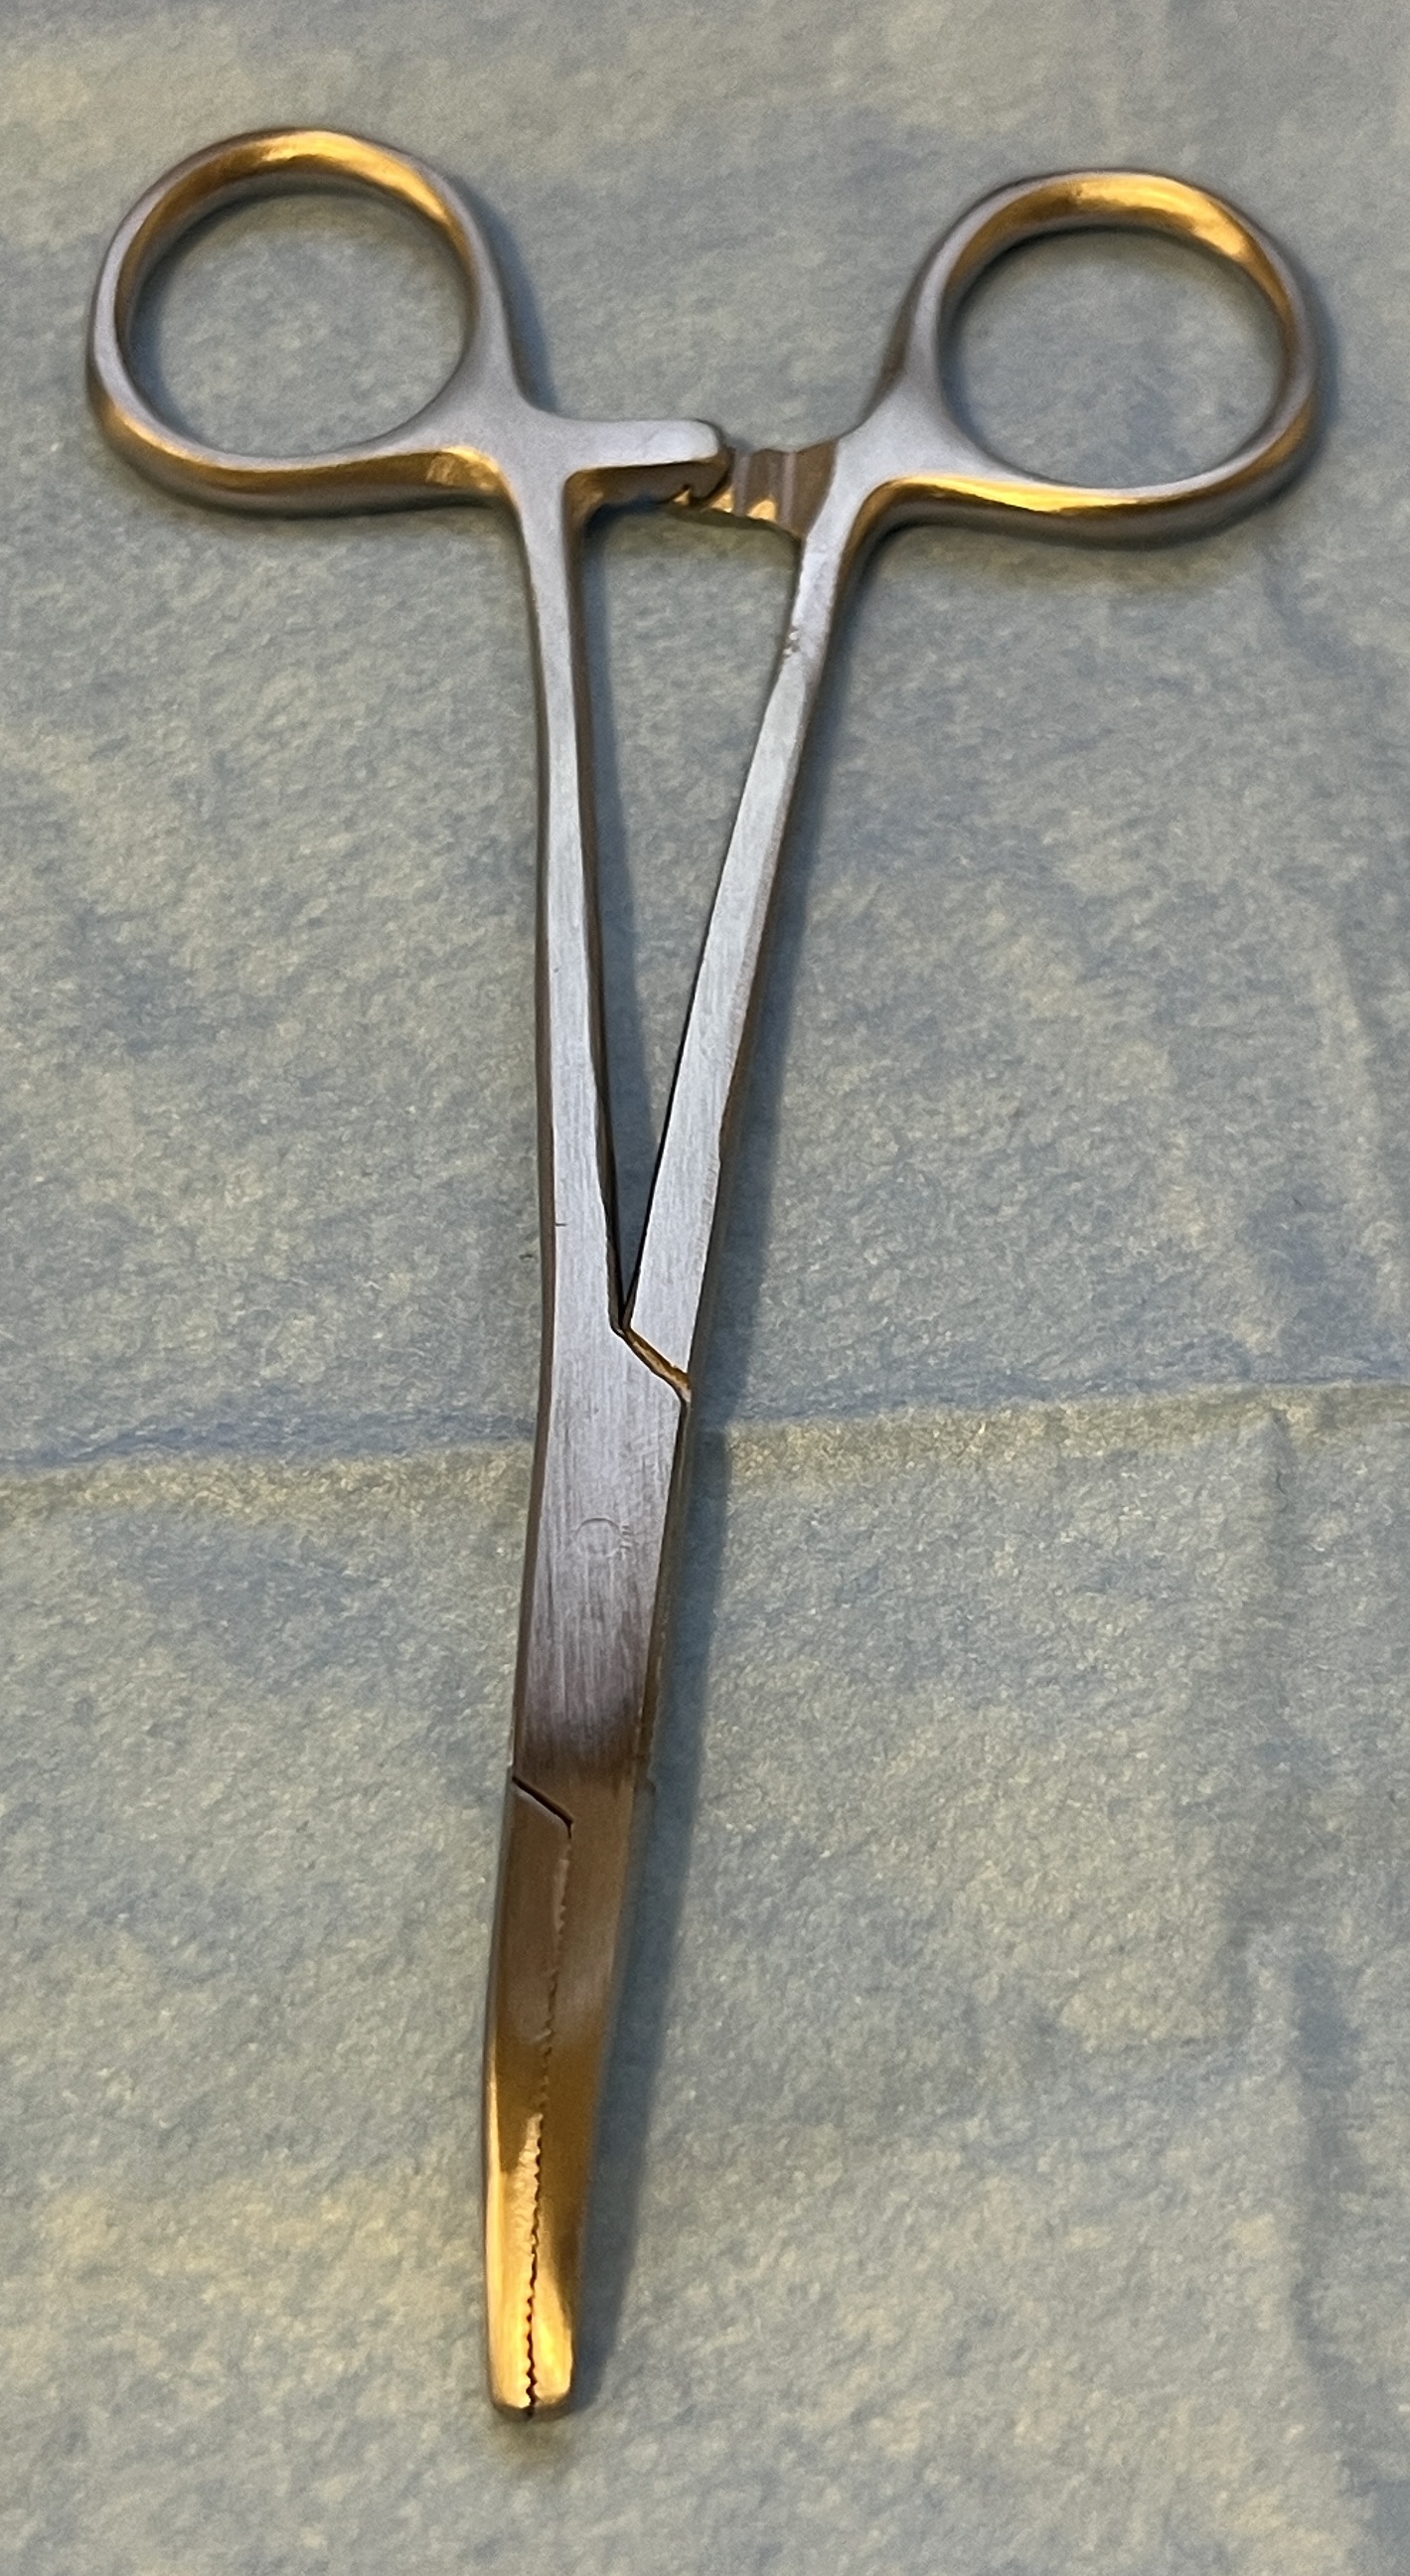
Hinged instrument state: closed